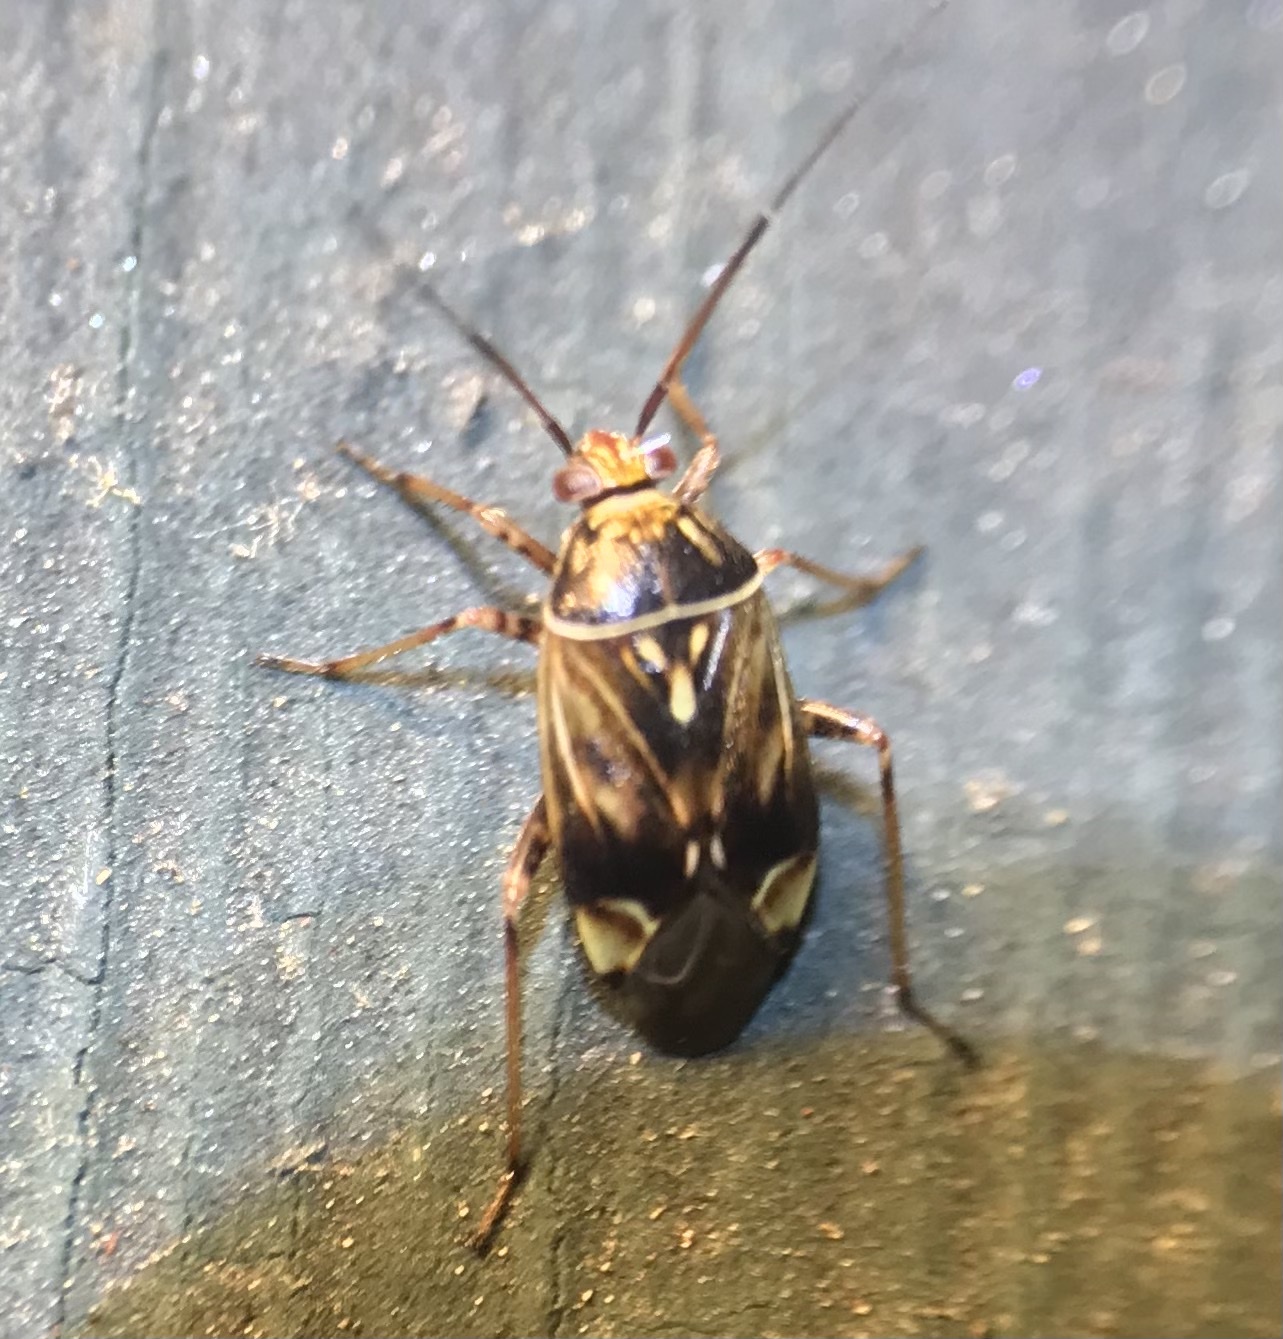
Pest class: lygus_bug